Toast'em Pop Ups

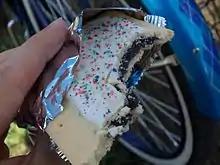
A blueberry filled Pop Up

Toast'em Pop Ups is a toaster pastry brand, currently produced by the Schulze and Burch Biscuit Company. They have a sugary filling sealed inside two layers of thin, rectangular pastry crust, coated in frosting. They are sold in pairs in Mylar wrapping, do not need refrigeration, and are typically heated in a toaster oven or toaster before eating.